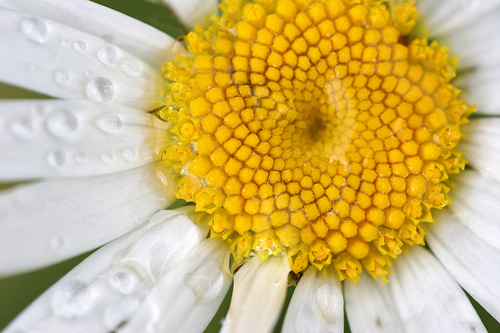
Flower: daisy